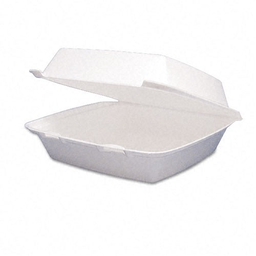
Label: paper